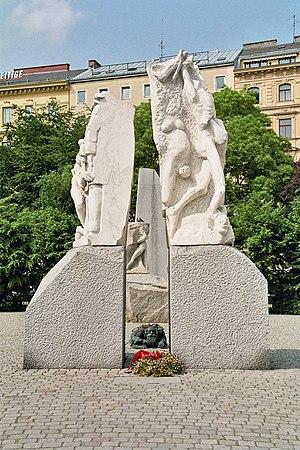
48° 12′ 16,8″ N, 16° 22′ 06,8″ E